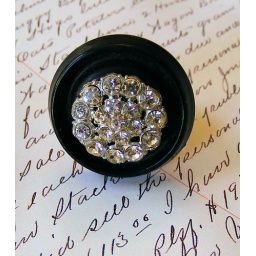
Fun Ring with an Old black coat button and old rhinestone dress button accent. New in my Etsy shop